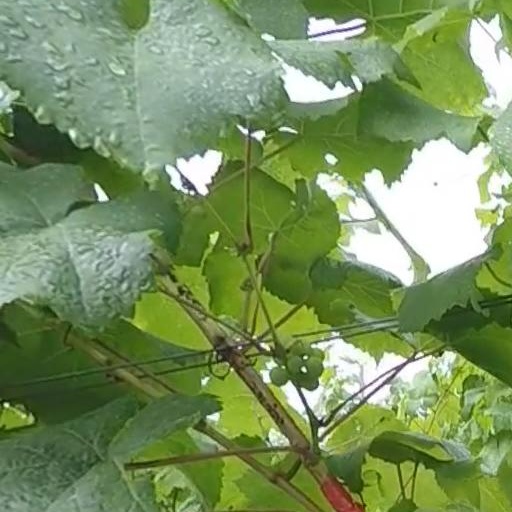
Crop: grape